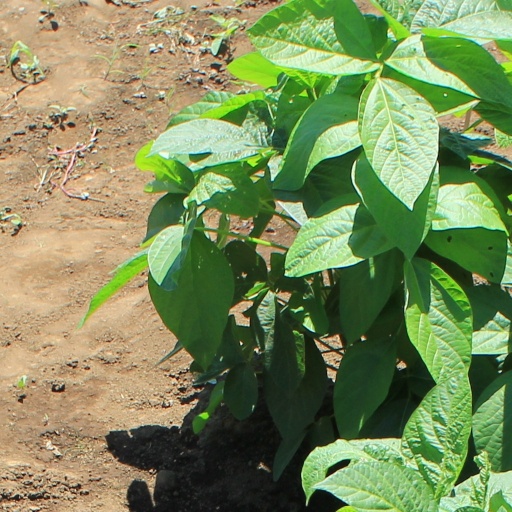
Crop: soybean